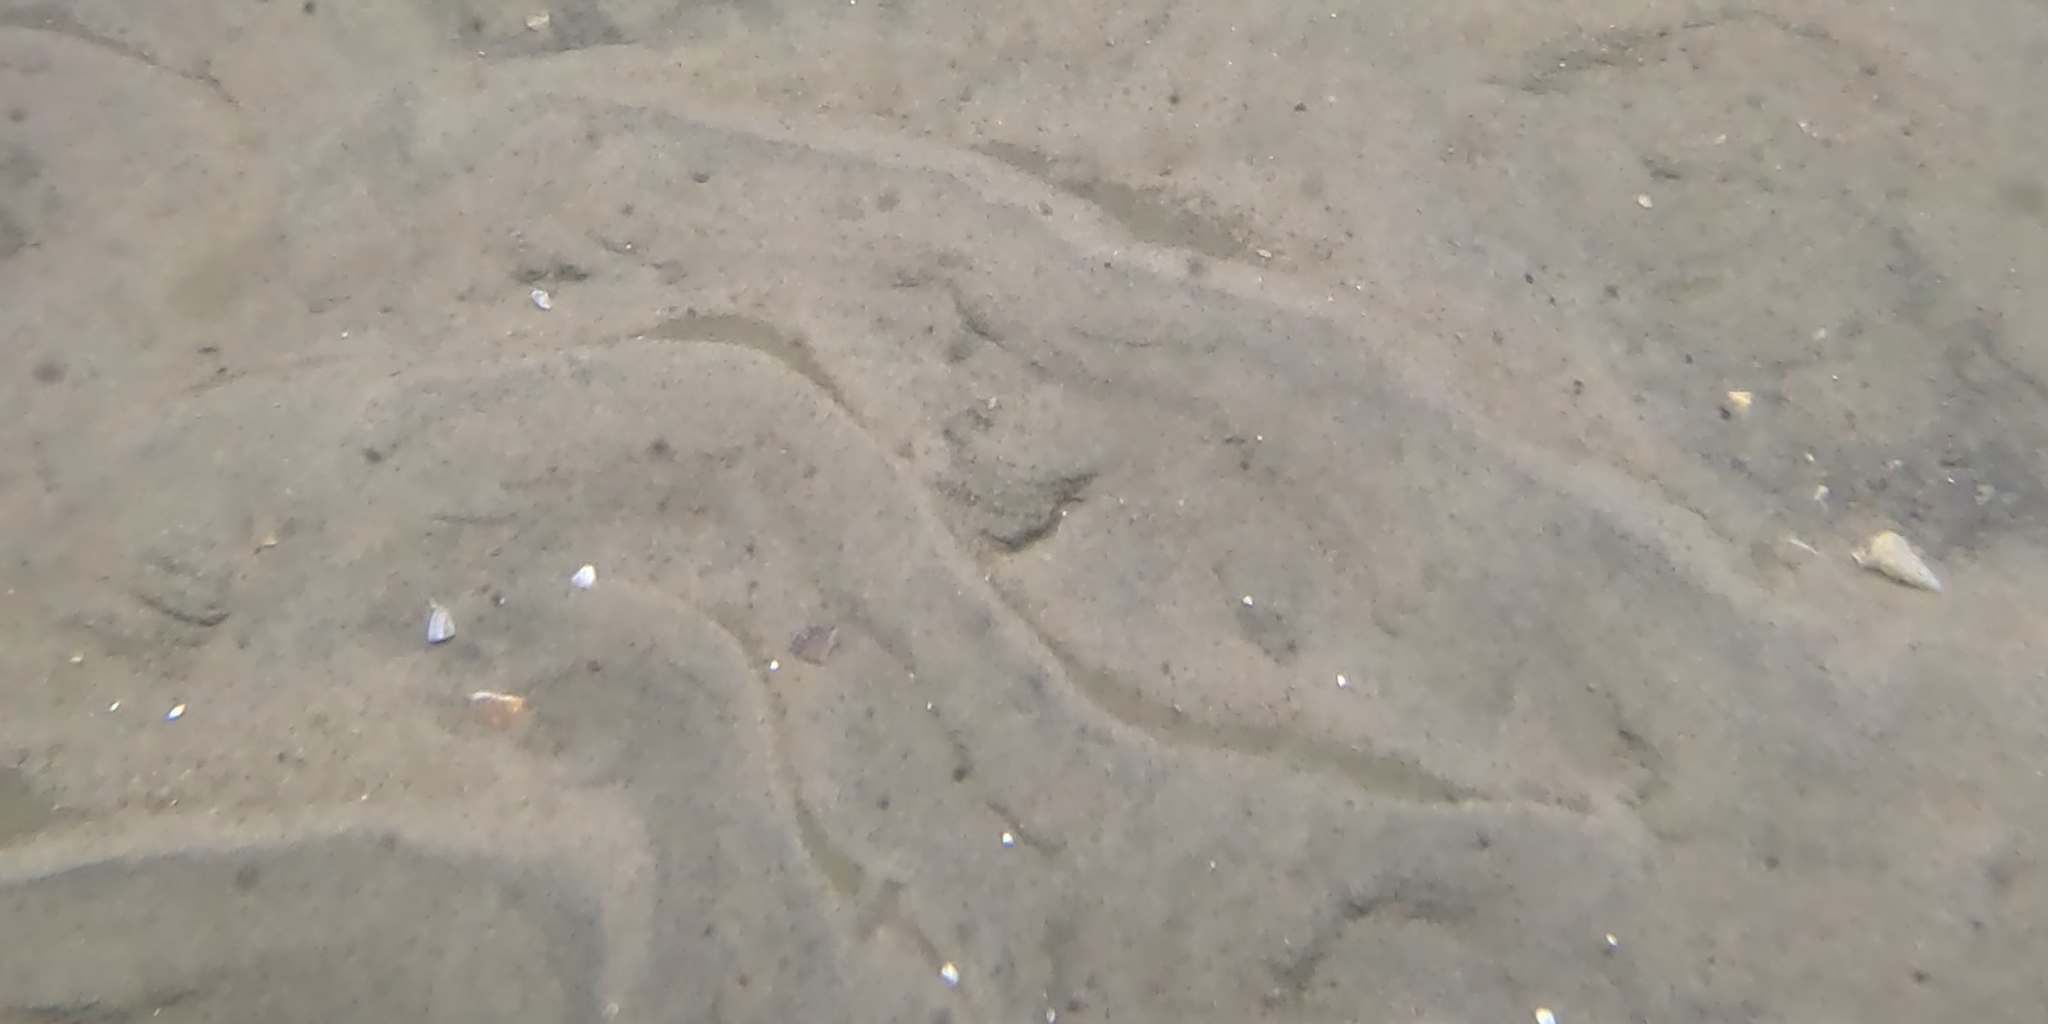
Seabed habitat: sand